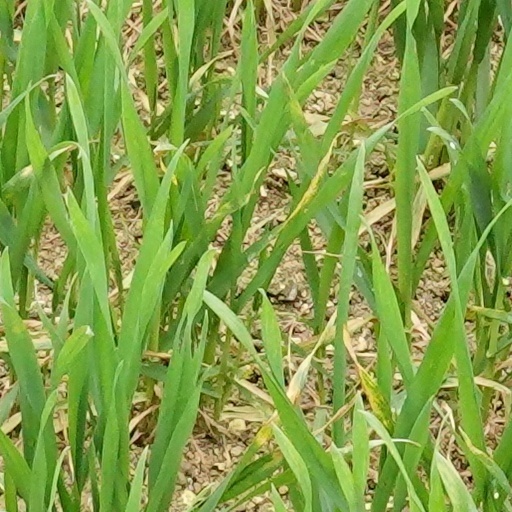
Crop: wheat